Sky position (RA, Dec in degrees): 145.228, 7.898
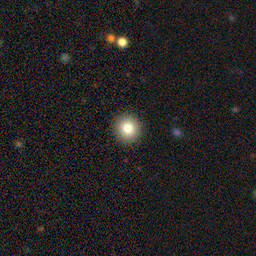
Galaxy morphology: Round Smooth Galaxies